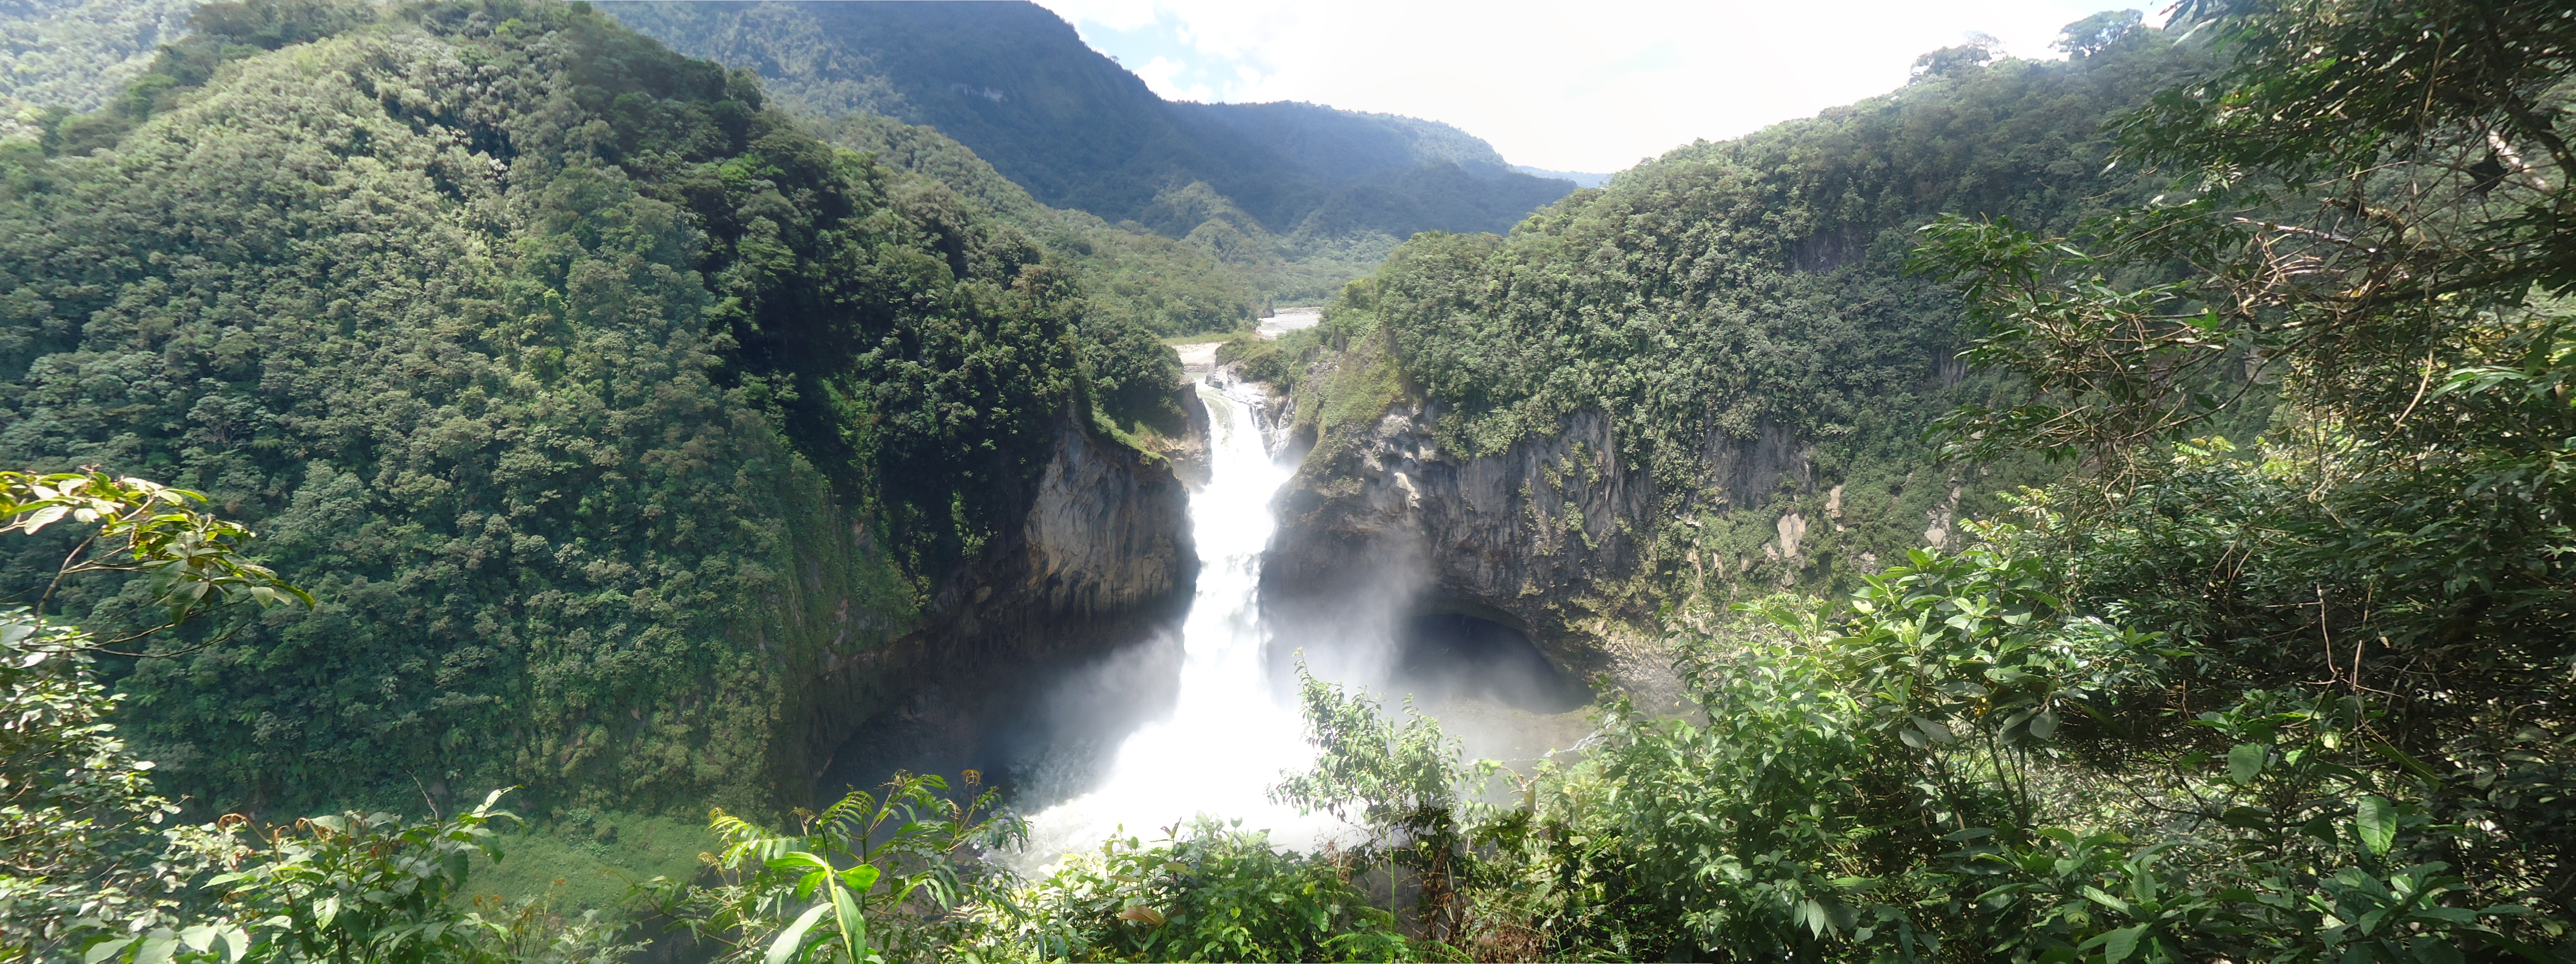
waterfall, water resources, natural landscape, nature reserve, body of water, nature, vegetation, water, watercourse, hill station, tropical and subtropical coniferous forests, jungle, valdivian temperate rain forest, biome, wilderness, rainforest, riparian zone, river, ravine, Drainage basin, mount scenery, wasserfall, forest, riparian forest, highland, old growth forest, tributary, valley, stream, national park, tarn, arroyo, landscape, state park, geological phenomenon, water feature, escarpment, temperate broadleaf and mixed forest, stream bed